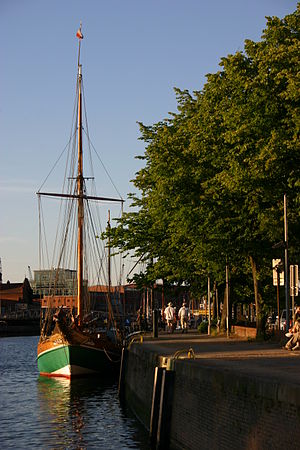
Lübeck / Museumshafen Lübeck
Lübeck er en gammel hansestad i det nordlige Tyskland, beliggende cirka 15 kilometer syd for Østersøen. Den lægger navn til kommunen af samme navn, som udgør éen af Slesvig-Holstens fire købstadskommuner, som ikke er en del af en amtskommune. Kommunen er med sine 216.712 indbyggere den befolkningsmæssigt næststørste kommune i delstaten Slesvig-Holsten efter Kiel. Lübecks marcipan er kendt i hele verden. De nærmeste større byer er Hamborg ca. 65 kilometer mod sydvest, Kiel omkring 78 kilometer mod nordvest og Schwerin omkring 68 kilometer mod sydøst. Siden april 2012 har Lübeck været regnet som en del af Metropolregion Hamburg. Den grænser op til Mecklenburg-Vorpommern mod øst og var dermed grænseby til DDR før Tysklands genforening 3. oktober 1990.